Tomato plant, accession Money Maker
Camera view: tilt-top (135 deg); turntable rotation: 150 degrees
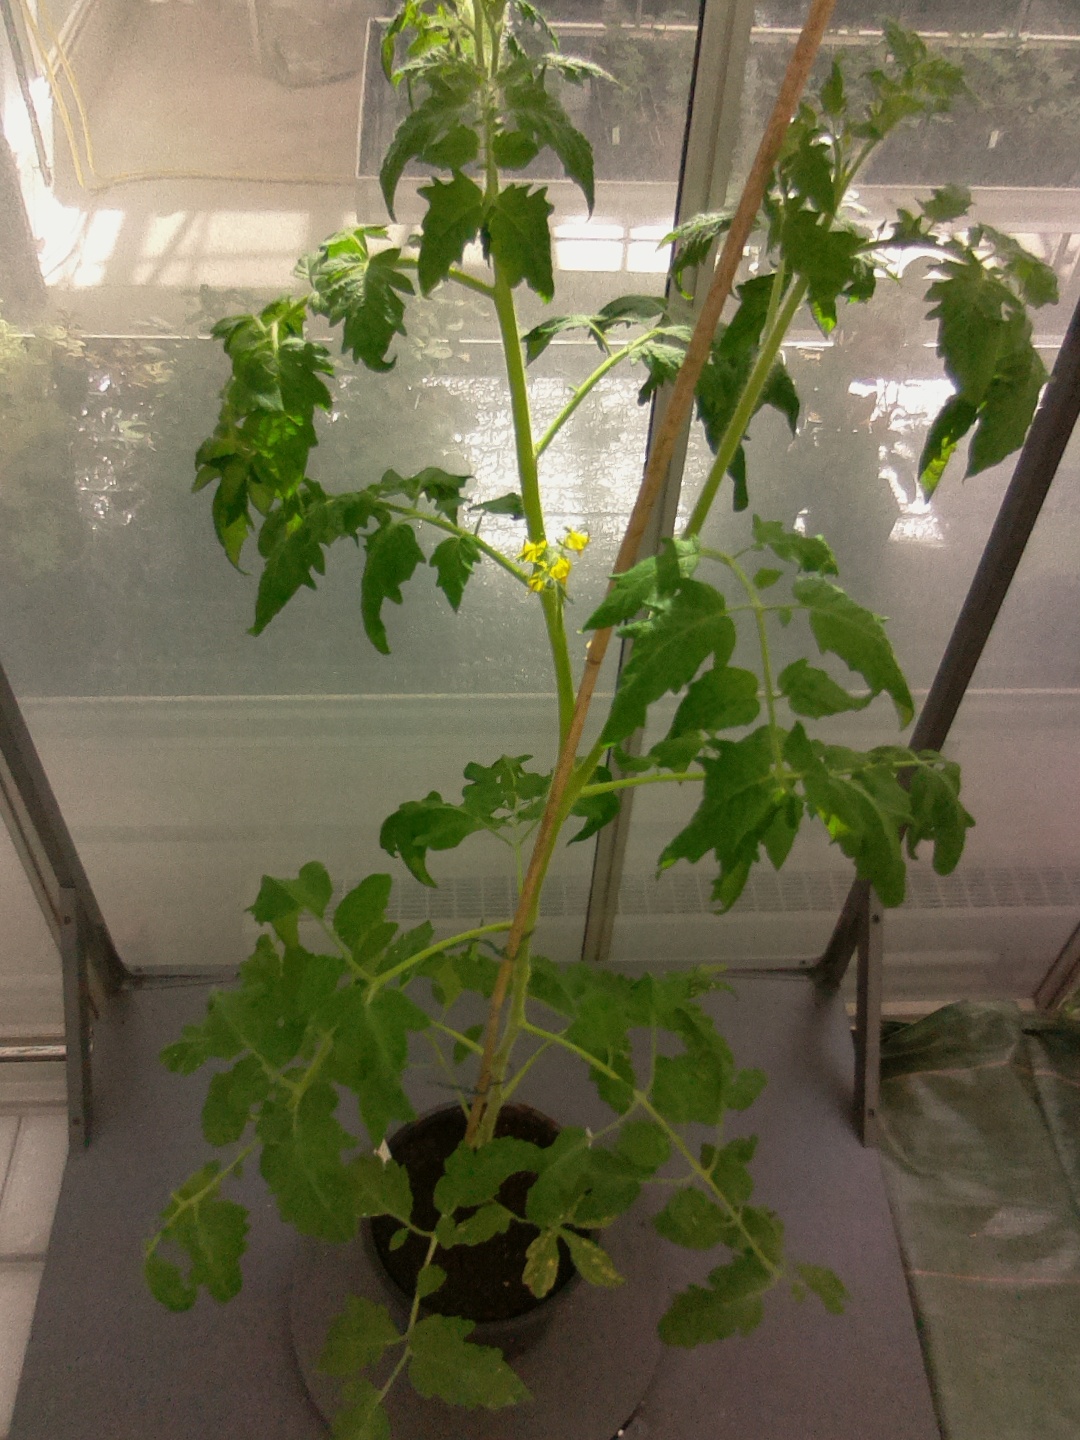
BBCH growth stage 63: 30%-40% of flowers open